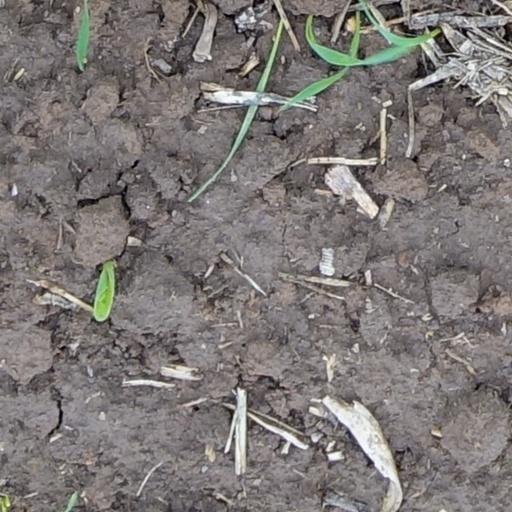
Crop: wheat